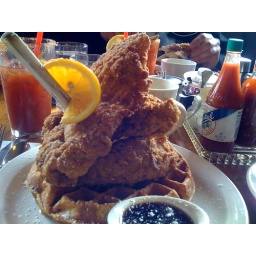
from screen door in PDX. so good